Percy Scown

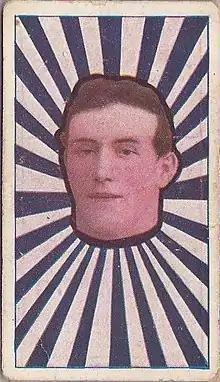
Cigarette card of Scown in 1911

Percy Scown (13 July 1883 – 6 July 1966) was an Australian rules footballer who played with Geelong in the Victorian Football League (VFL).